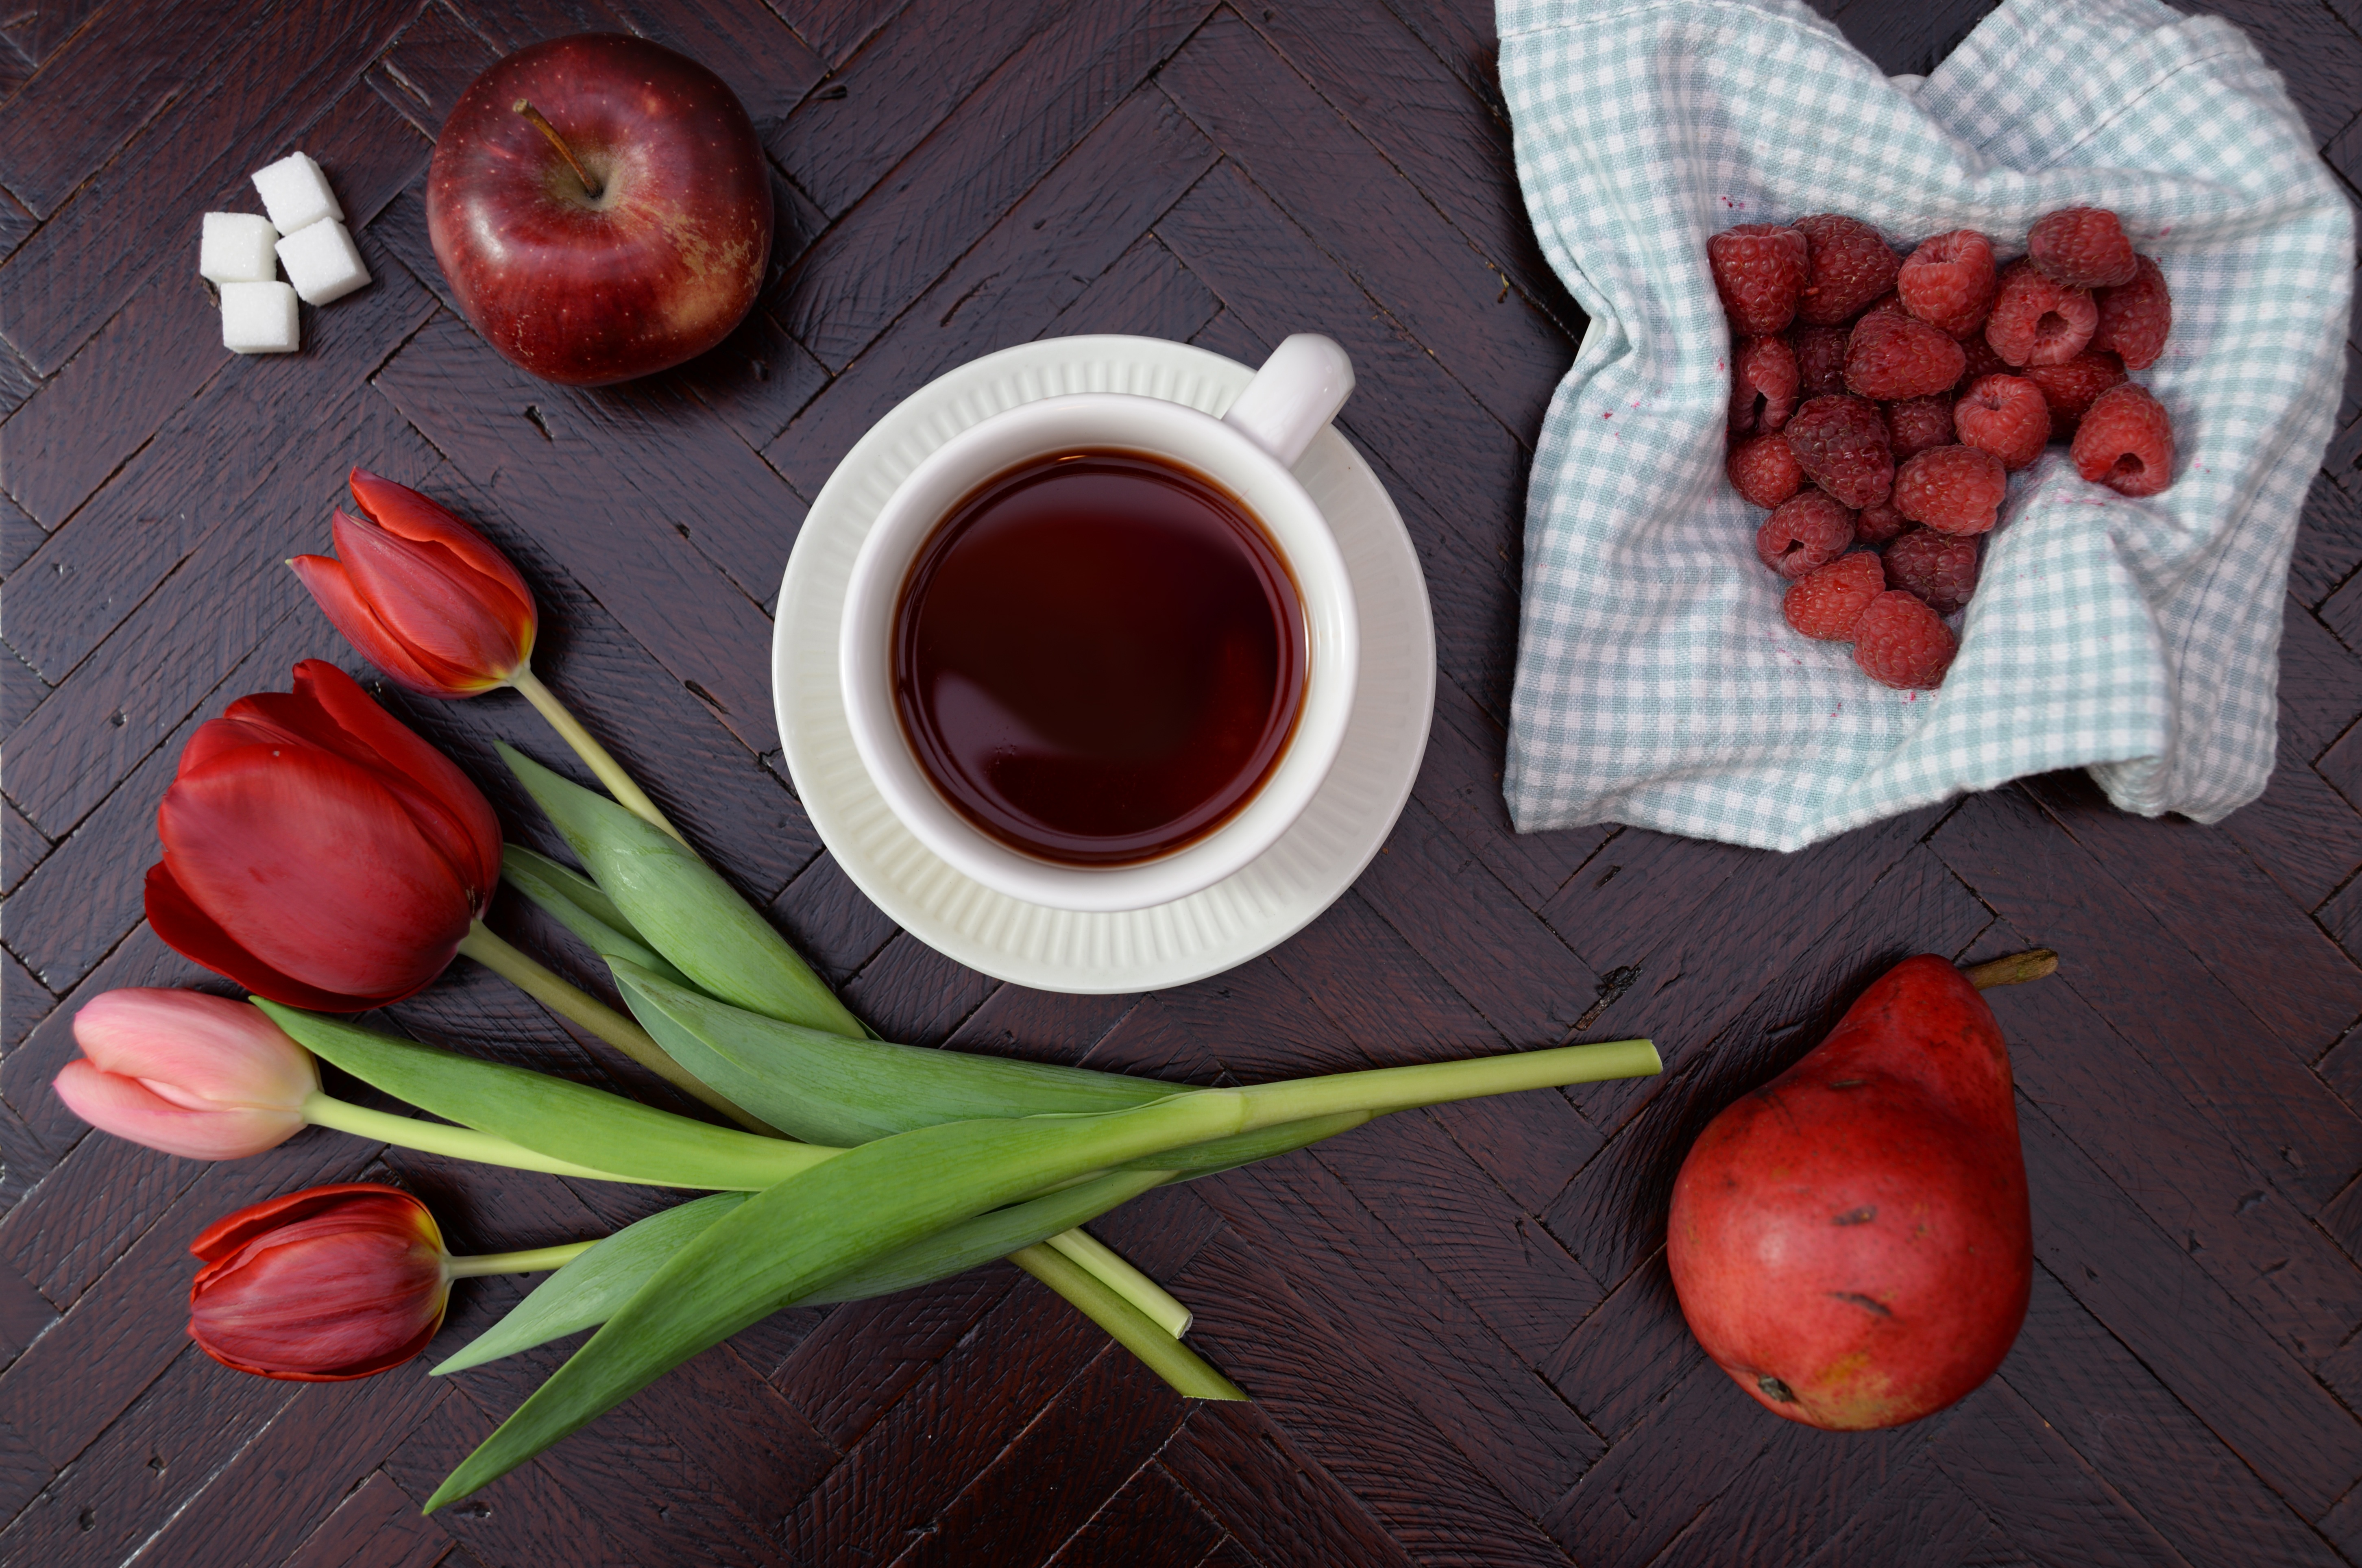
apple, plant, raspberry, fruit, tea, flower, petal, tulip, food, red, produce, still life, painting, art, organ, flowering plant, still life photography, land plant